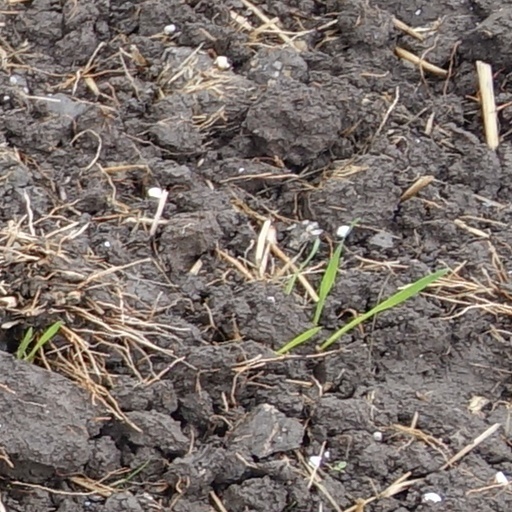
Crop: wheat